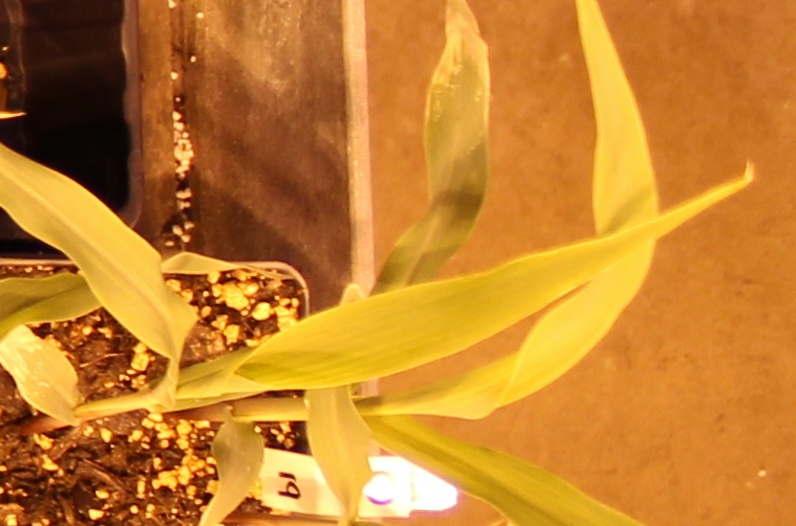
Label: Corn